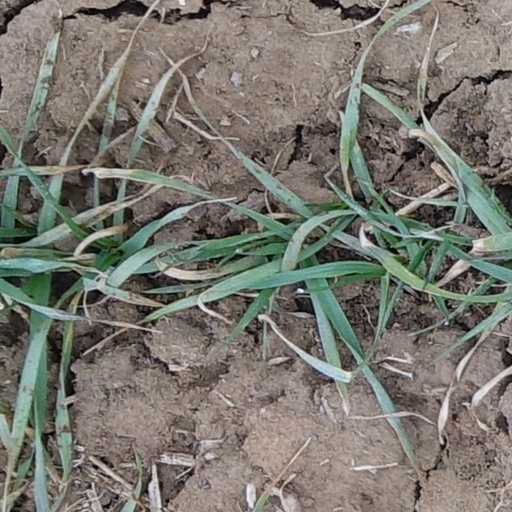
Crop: wheat